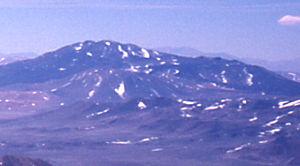
El Cóndor ou Cerro El Cóndor est un stratovolcan actif d'Argentine. Il est situé dans la cordillère Occidentale des Andes, dans la province de Catamarca, à peu de distance de la frontière chilienne.